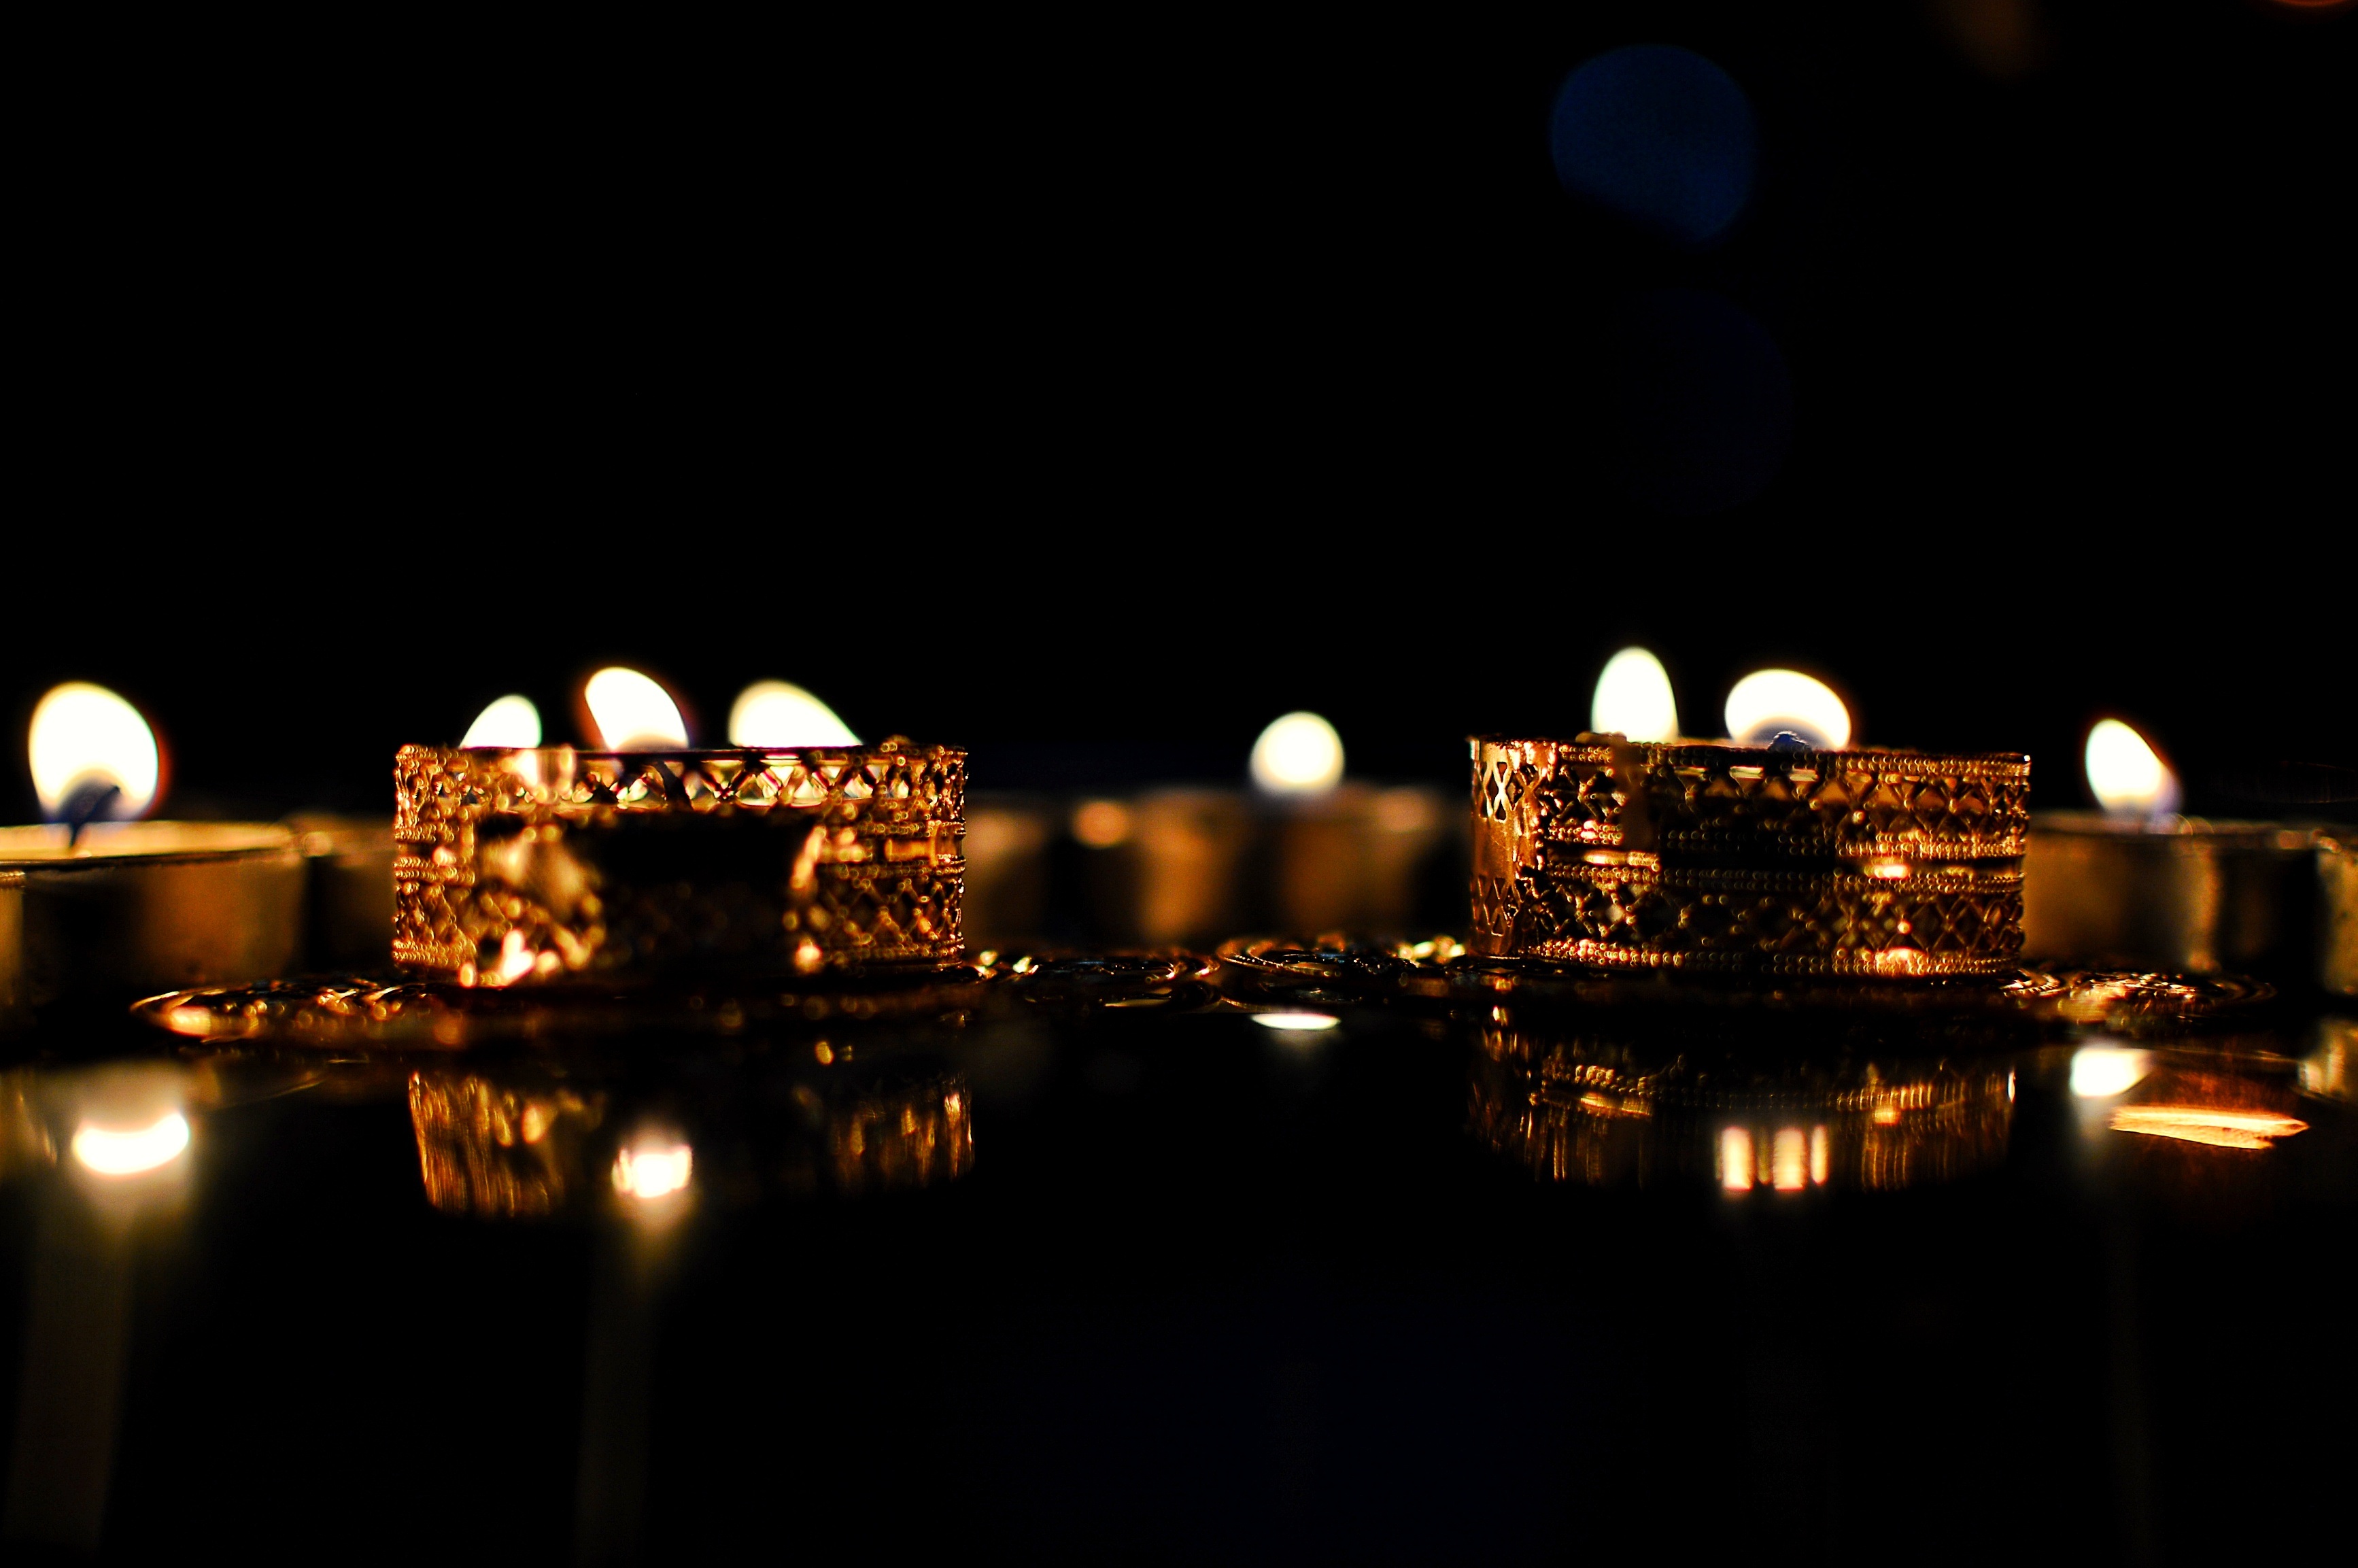
light, night, darkness, lighting, christmas decoration, christmas lights